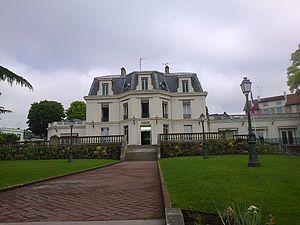
Mairie de Chaville (Hauts-de-Seine, France).
Chaville est une commune française située dans le département des Hauts-de-Seine en région Île-de-France.